Susan Glaspell

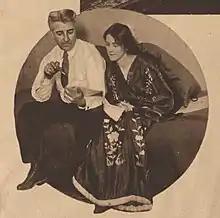
Glaspell and husband George Cram Cook in 1917

While in Davenport, Glaspell associated with other local writers to form the Davenport group. Among them was George Cram Cook, who was teaching English literature at the University of Iowa. He was from a wealthy family and also was a gentleman farmer. Though he was already in his second, troubled marriage, Glaspell fell in love with him. He divorced and they wed in 1913.